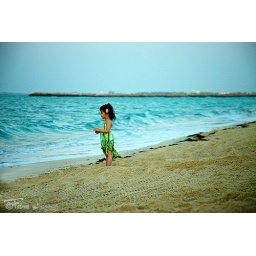
Shahad in my father's Hewela beach house .. Qatar